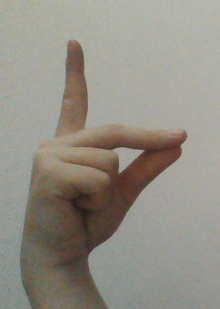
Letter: ta